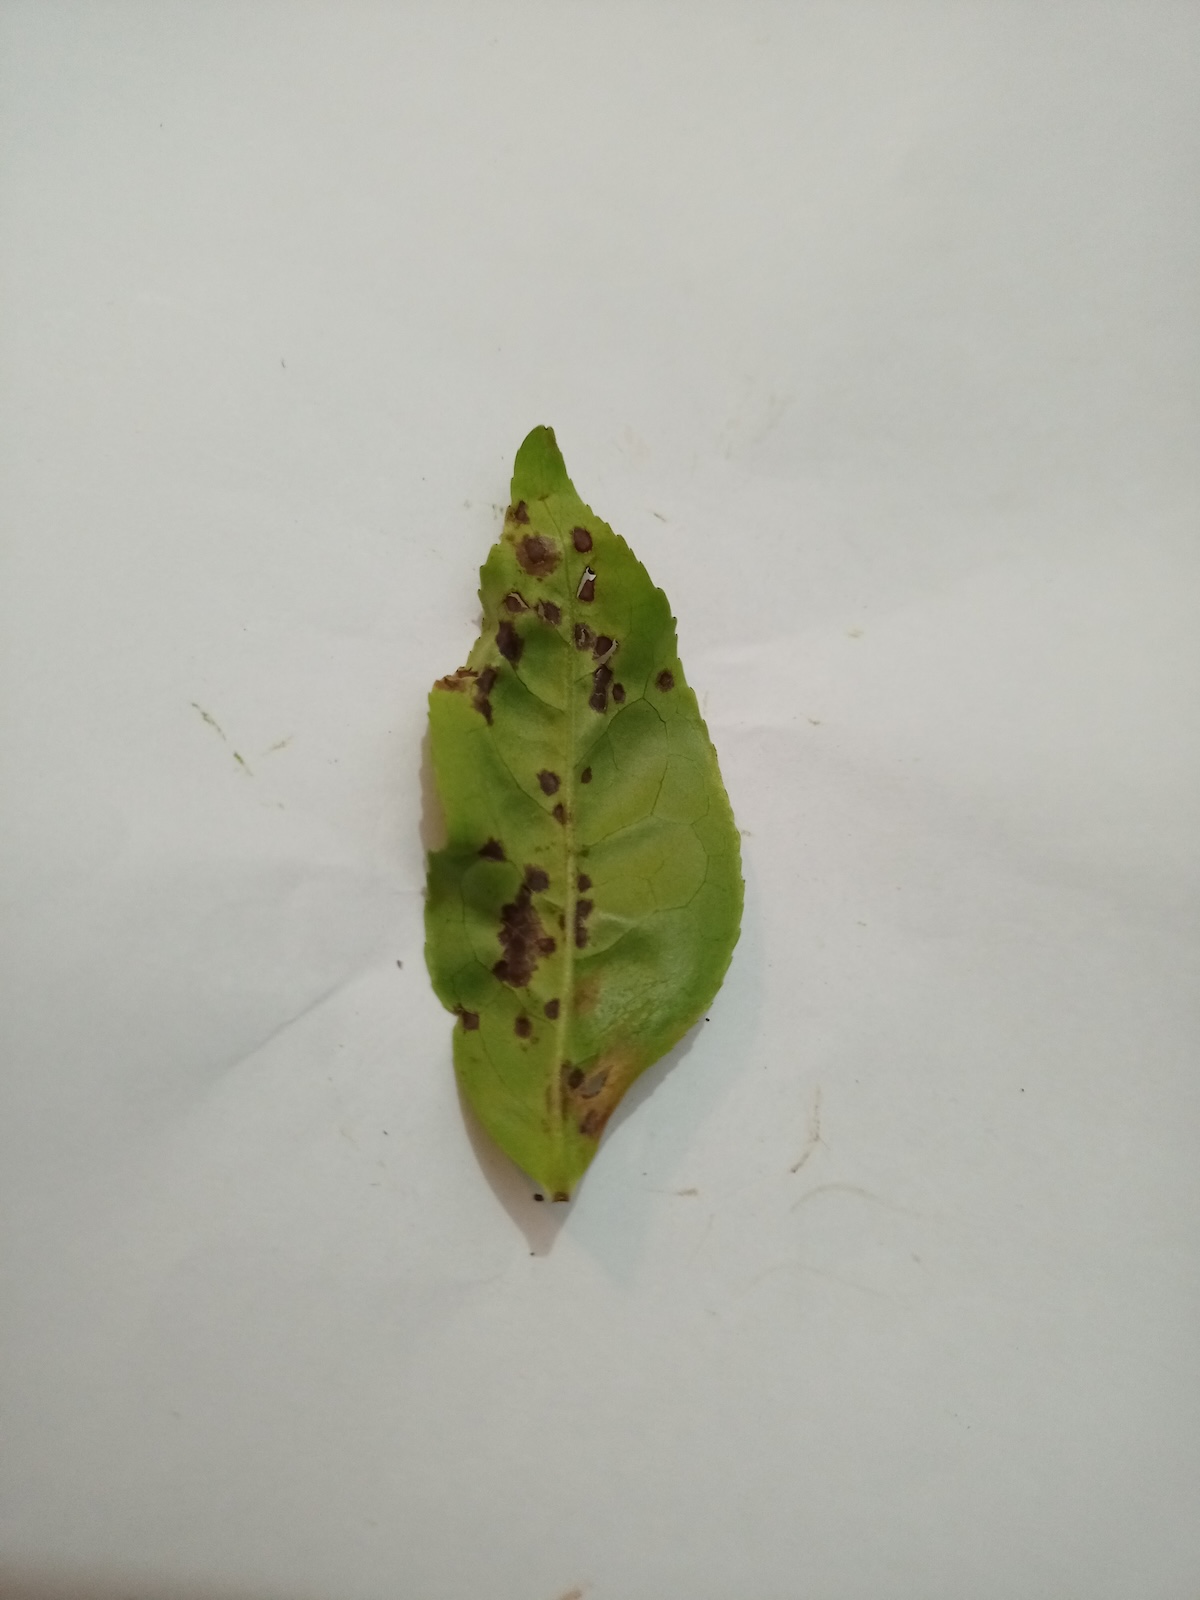
Label: Helopeltis